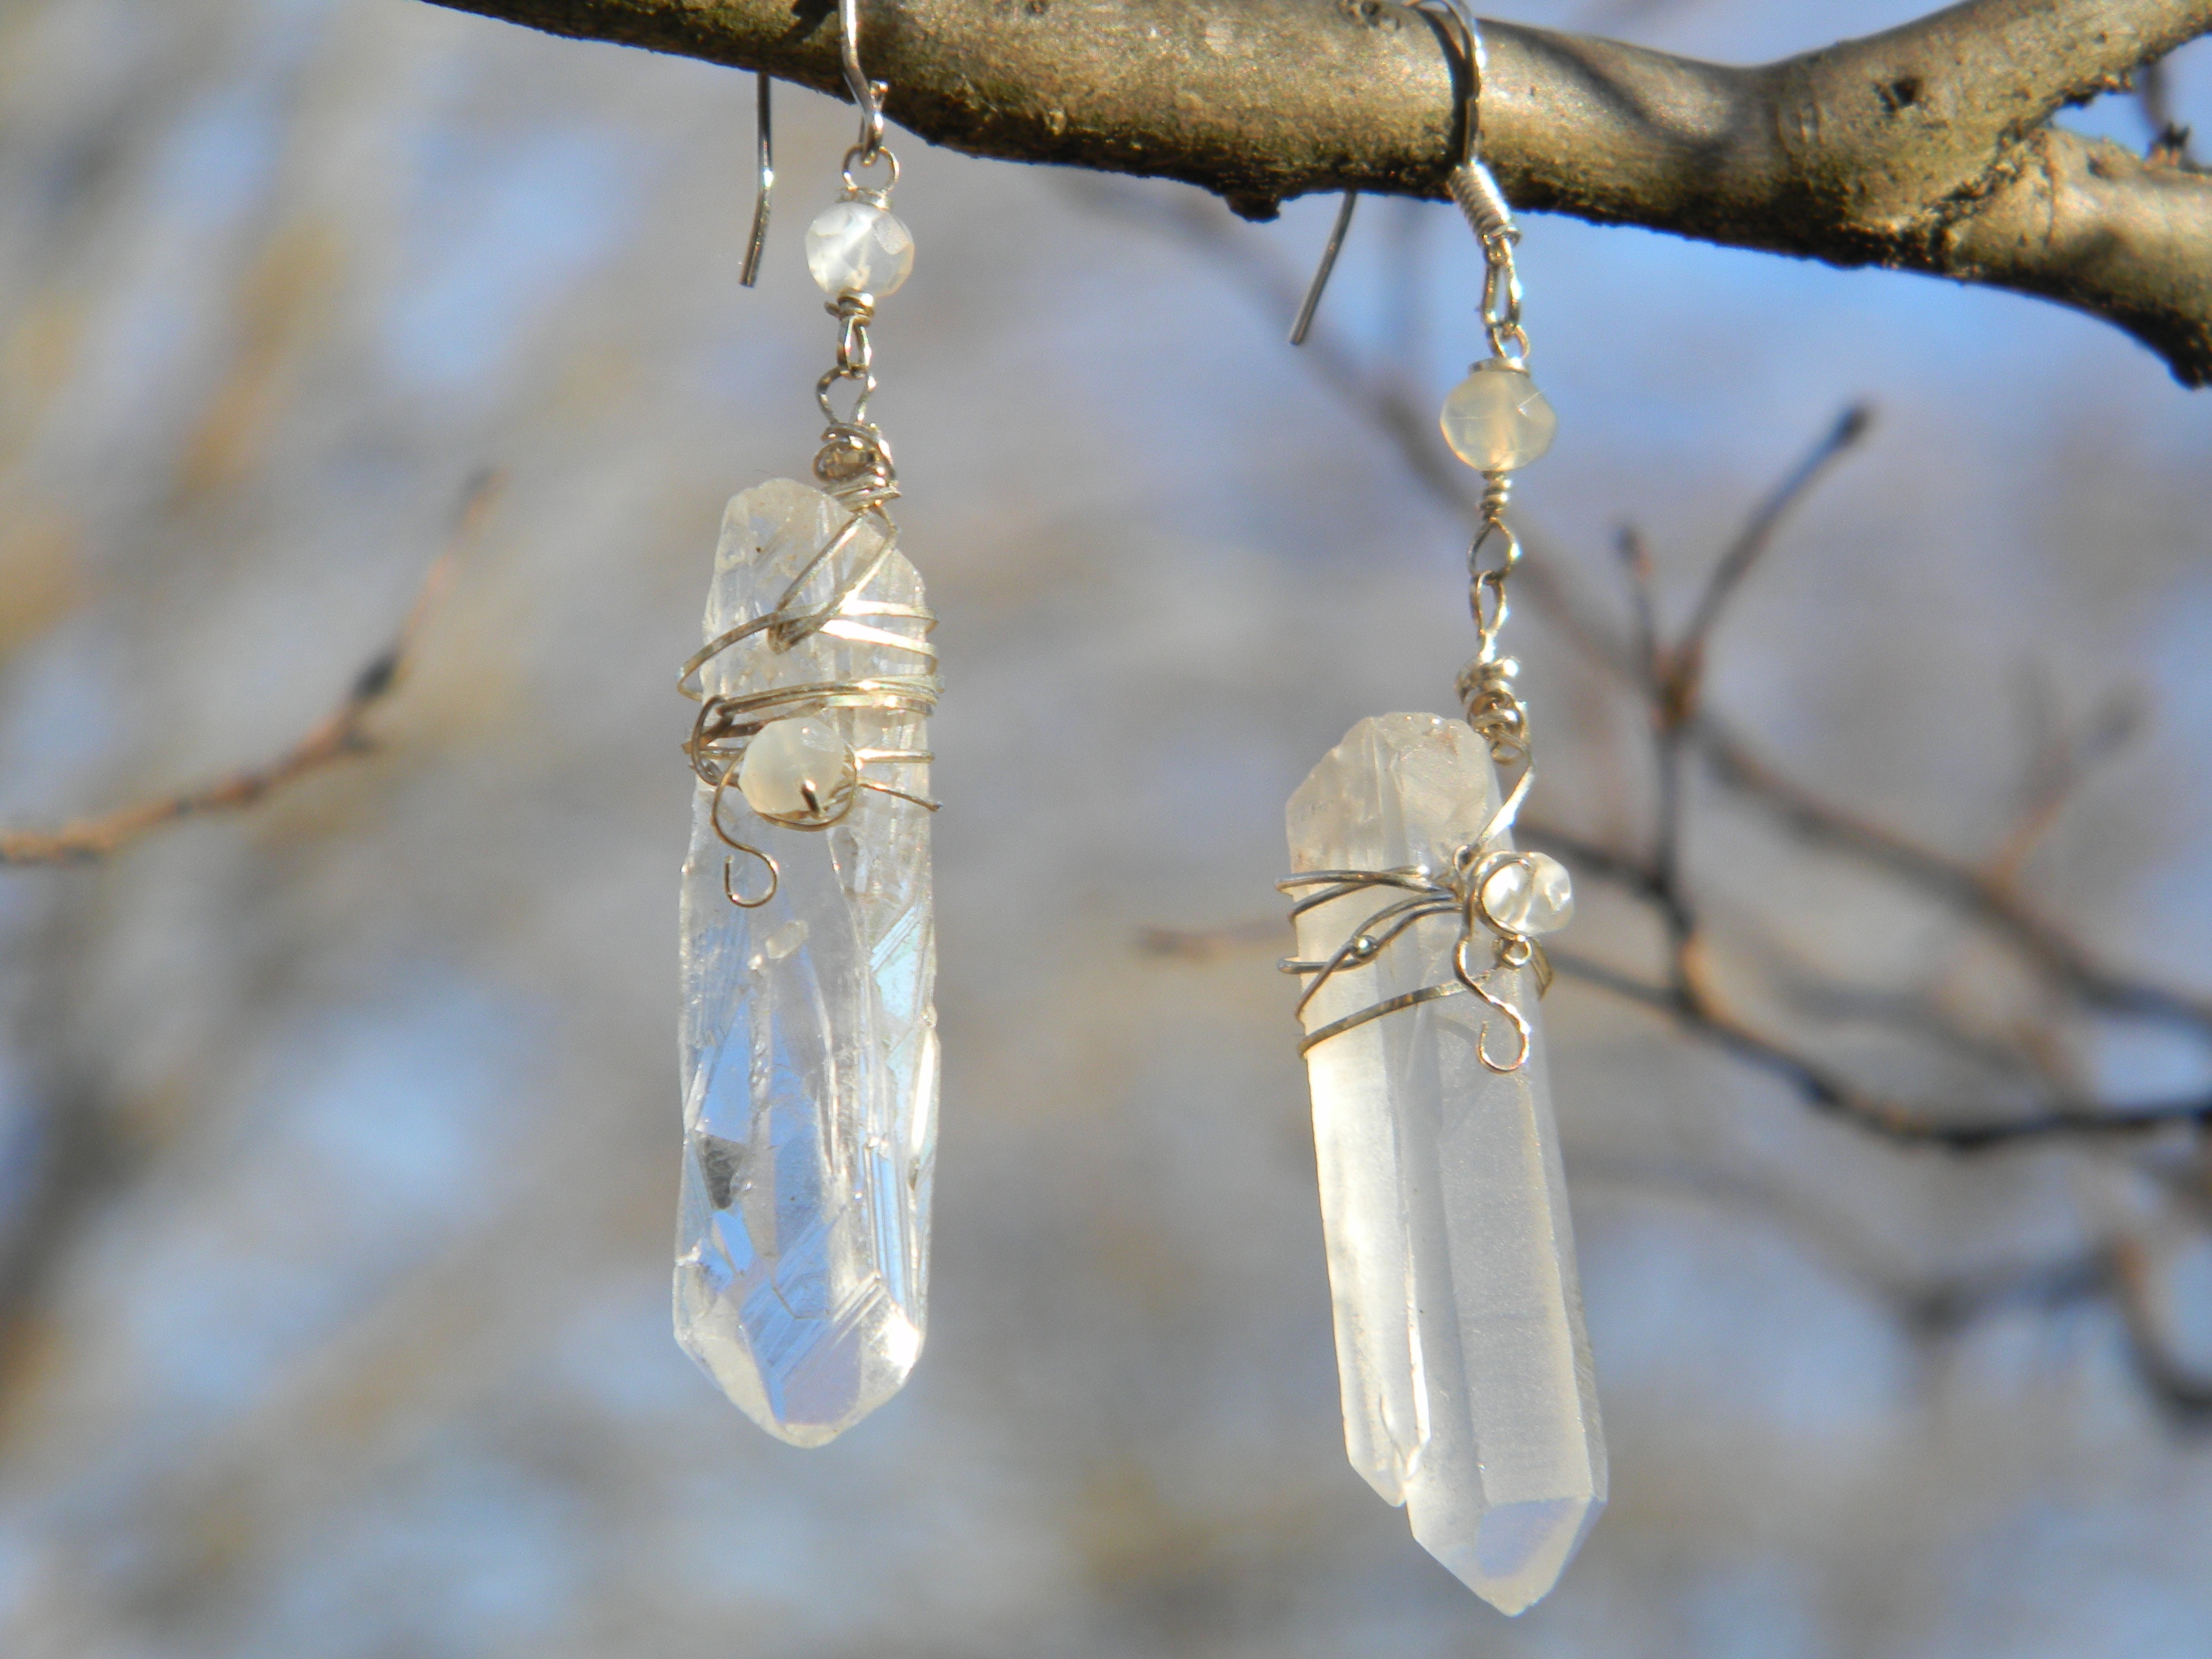
branch, stone, natural, fashion, lighting, jewelry, spiritual, twig, feminine, jewellery, silver, earrings, light fixture, handmade, gem, geological, crystal, handcraft, beads, gemstone, quartz, clear quartz, fashion accessory